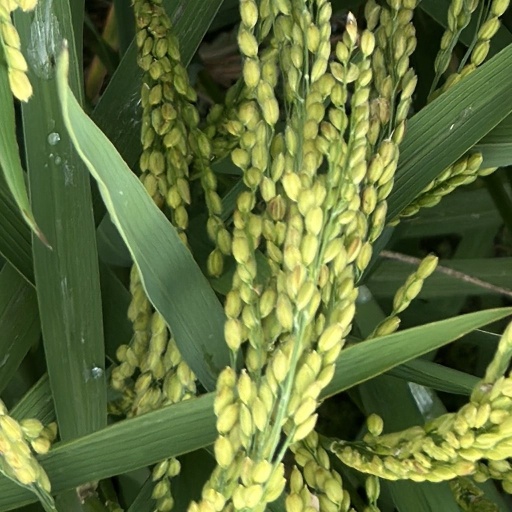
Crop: rice